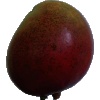
Label: Mango Red 1